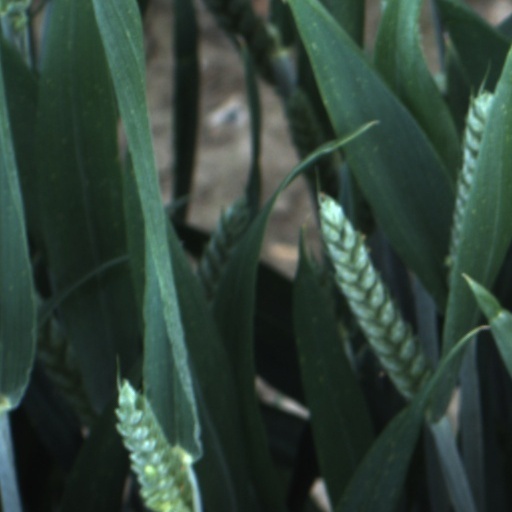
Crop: wheat